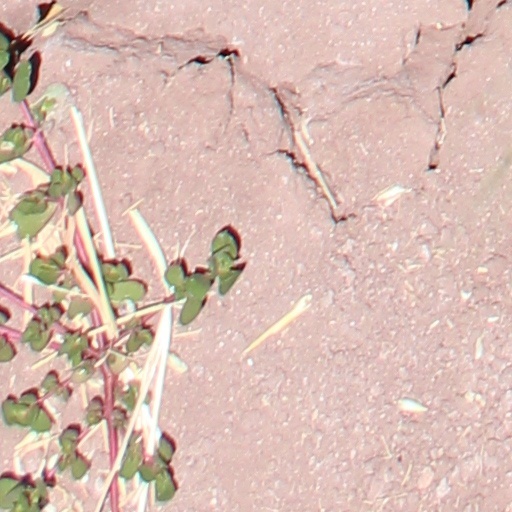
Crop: wheat